Albin Savola

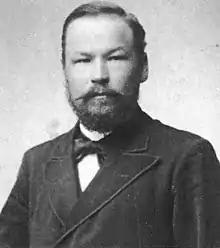
Albin Savola

Albin Savola (26 July 1867, Sulkava – 8 December 1934, Forssa) was a Finnish priest and missionary, who served as one of the first Finnish missionaries in Ovamboland and published literature in the Oshindonga language.